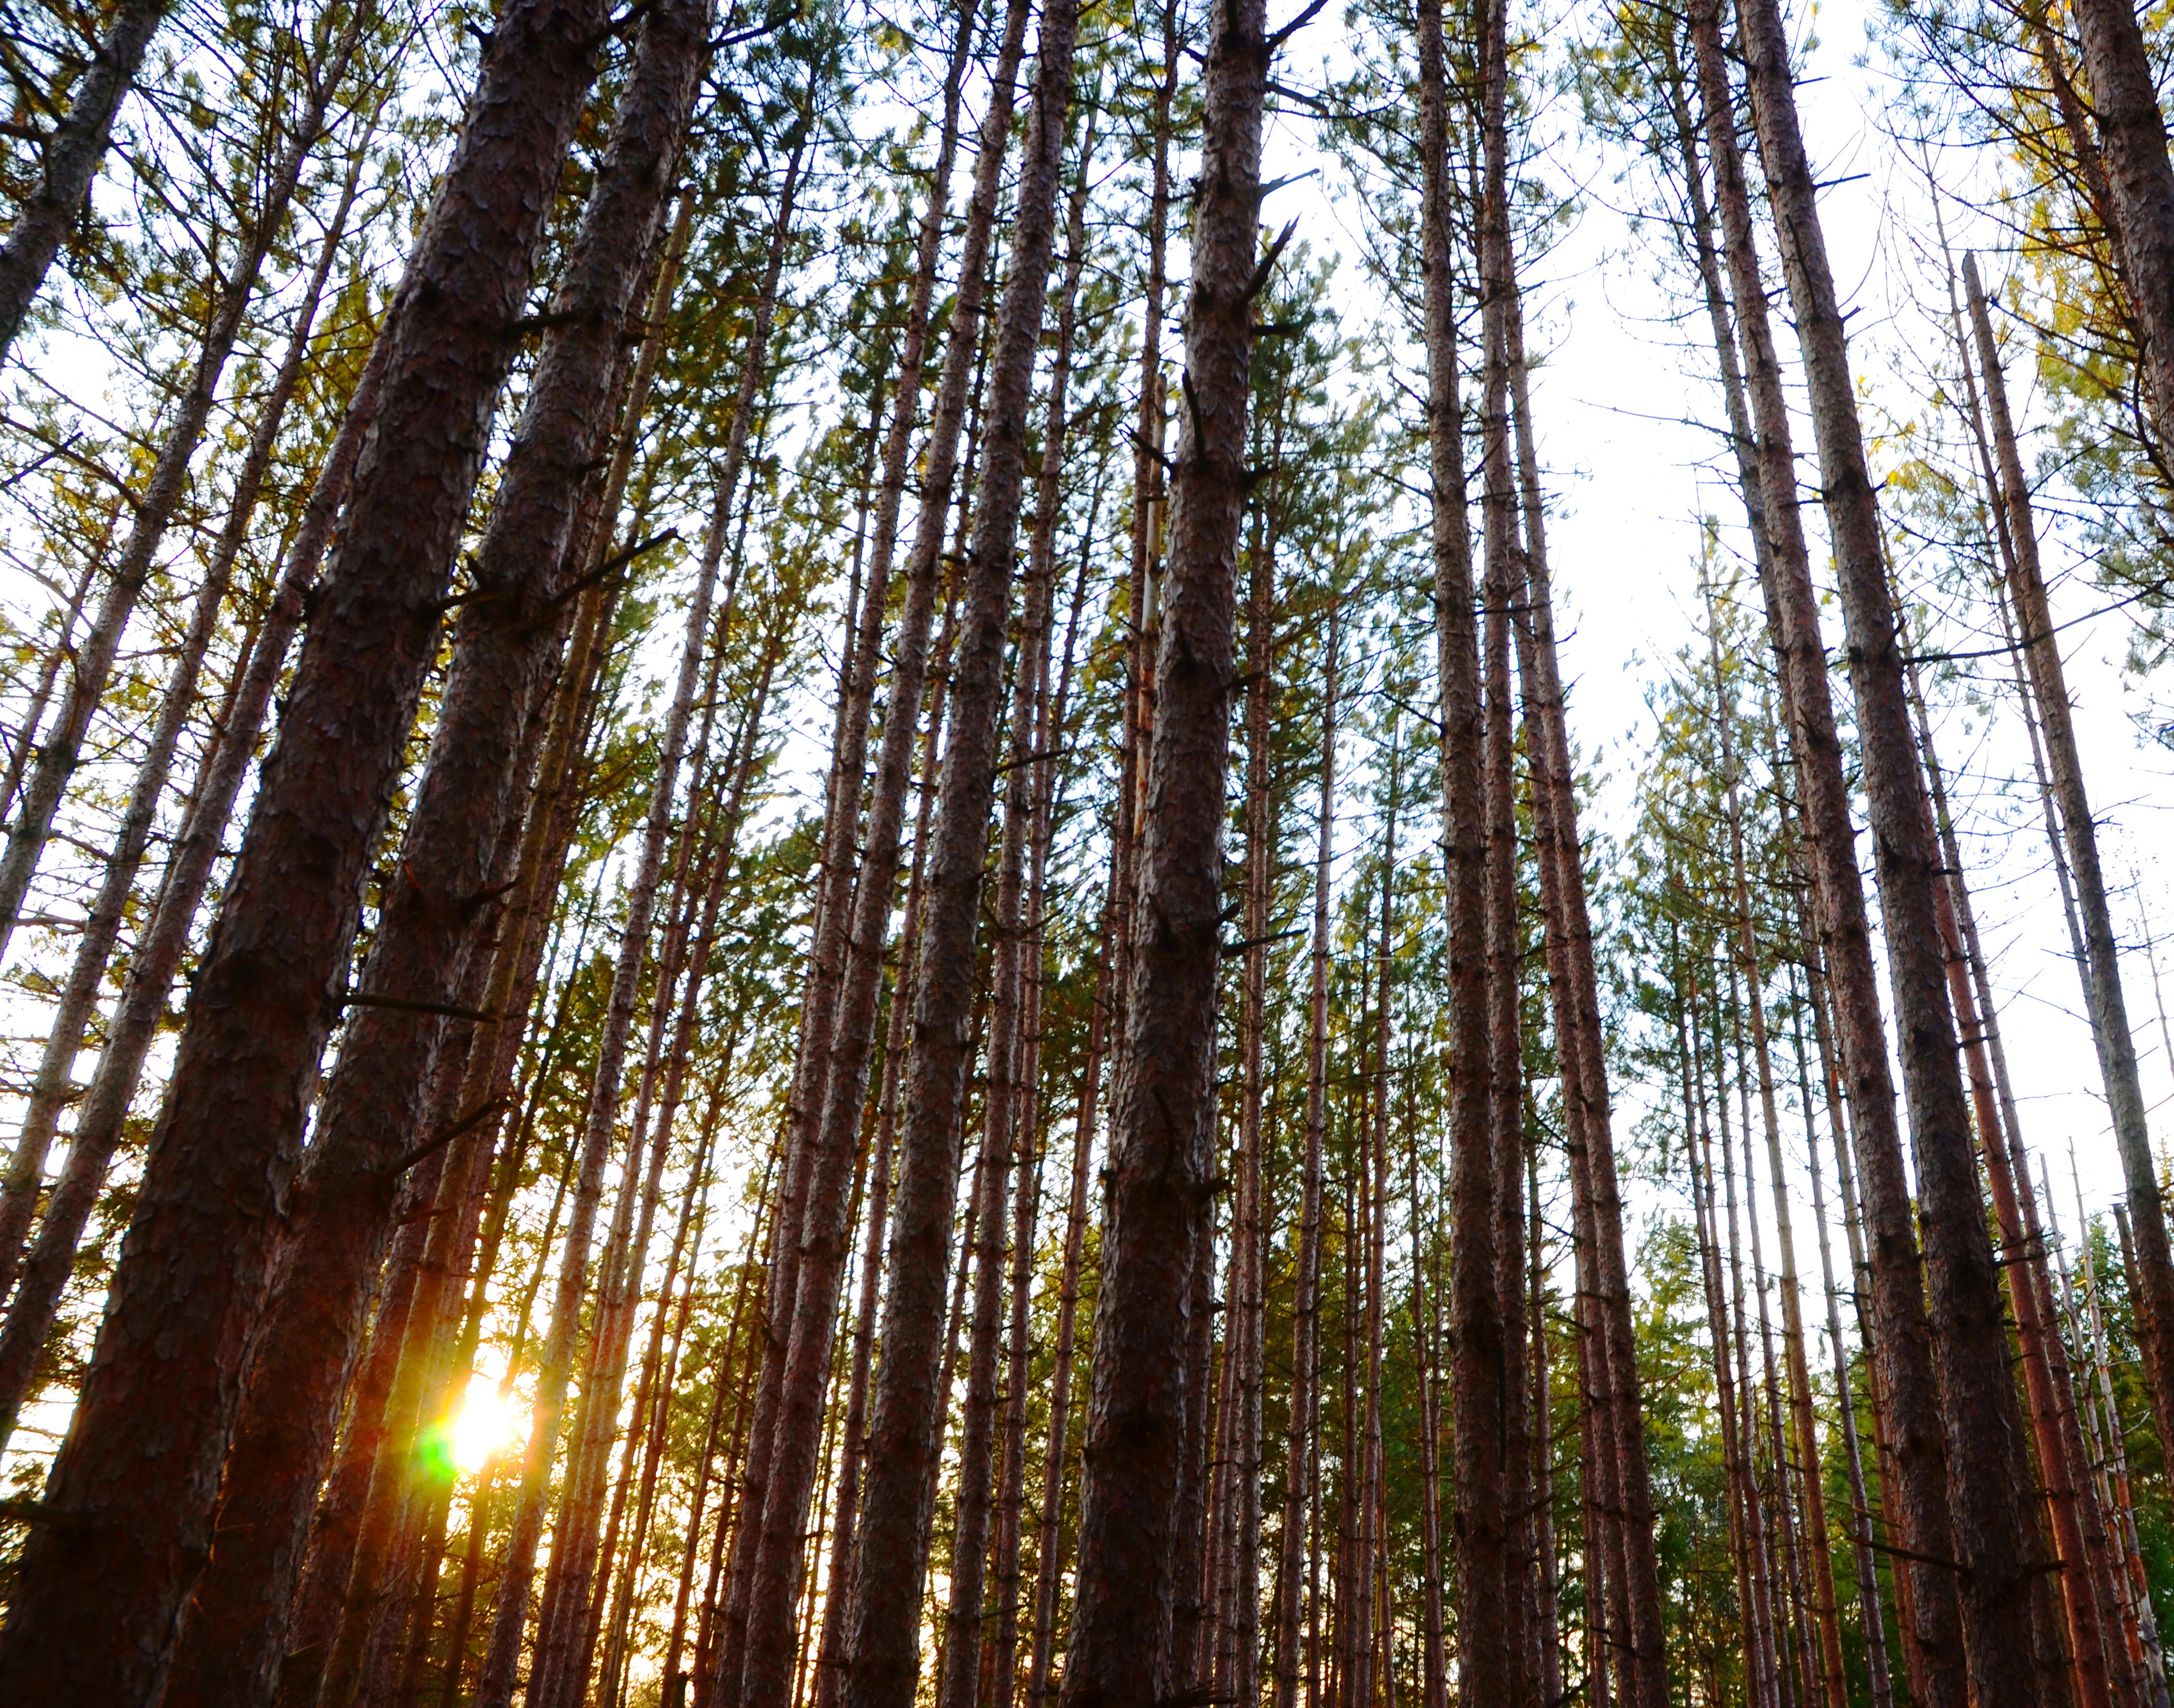
tree, forest, branch, plant, sunlight, leaf, spruce, rainforest, deciduous, grove, woodland, habitat, ecosystem, biome, old growth forest, natural environment, woody plant, temperate broadleaf and mixed forest, temperate coniferous forest